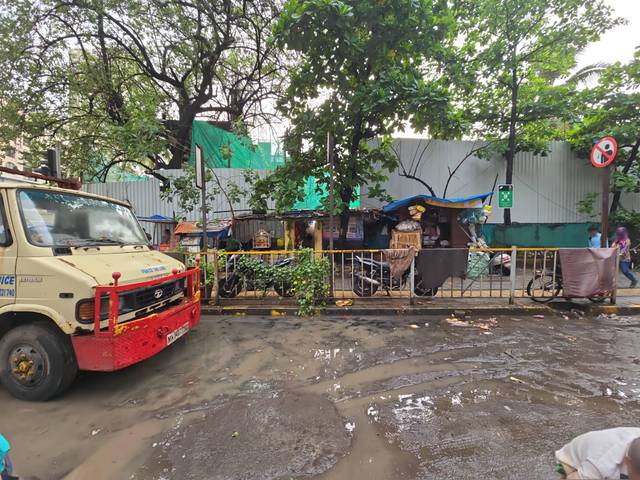
Region: India
Coordinates: 19.196, 72.834